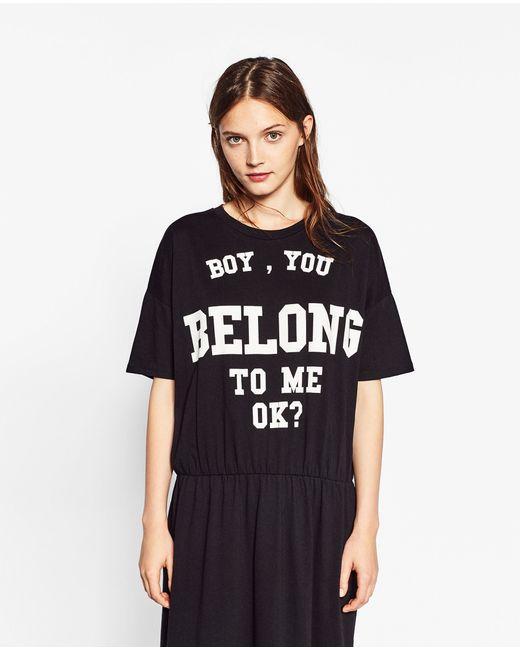
schwarzes bedrucktes lässiges T-Shirt mit kurzen Ärmeln